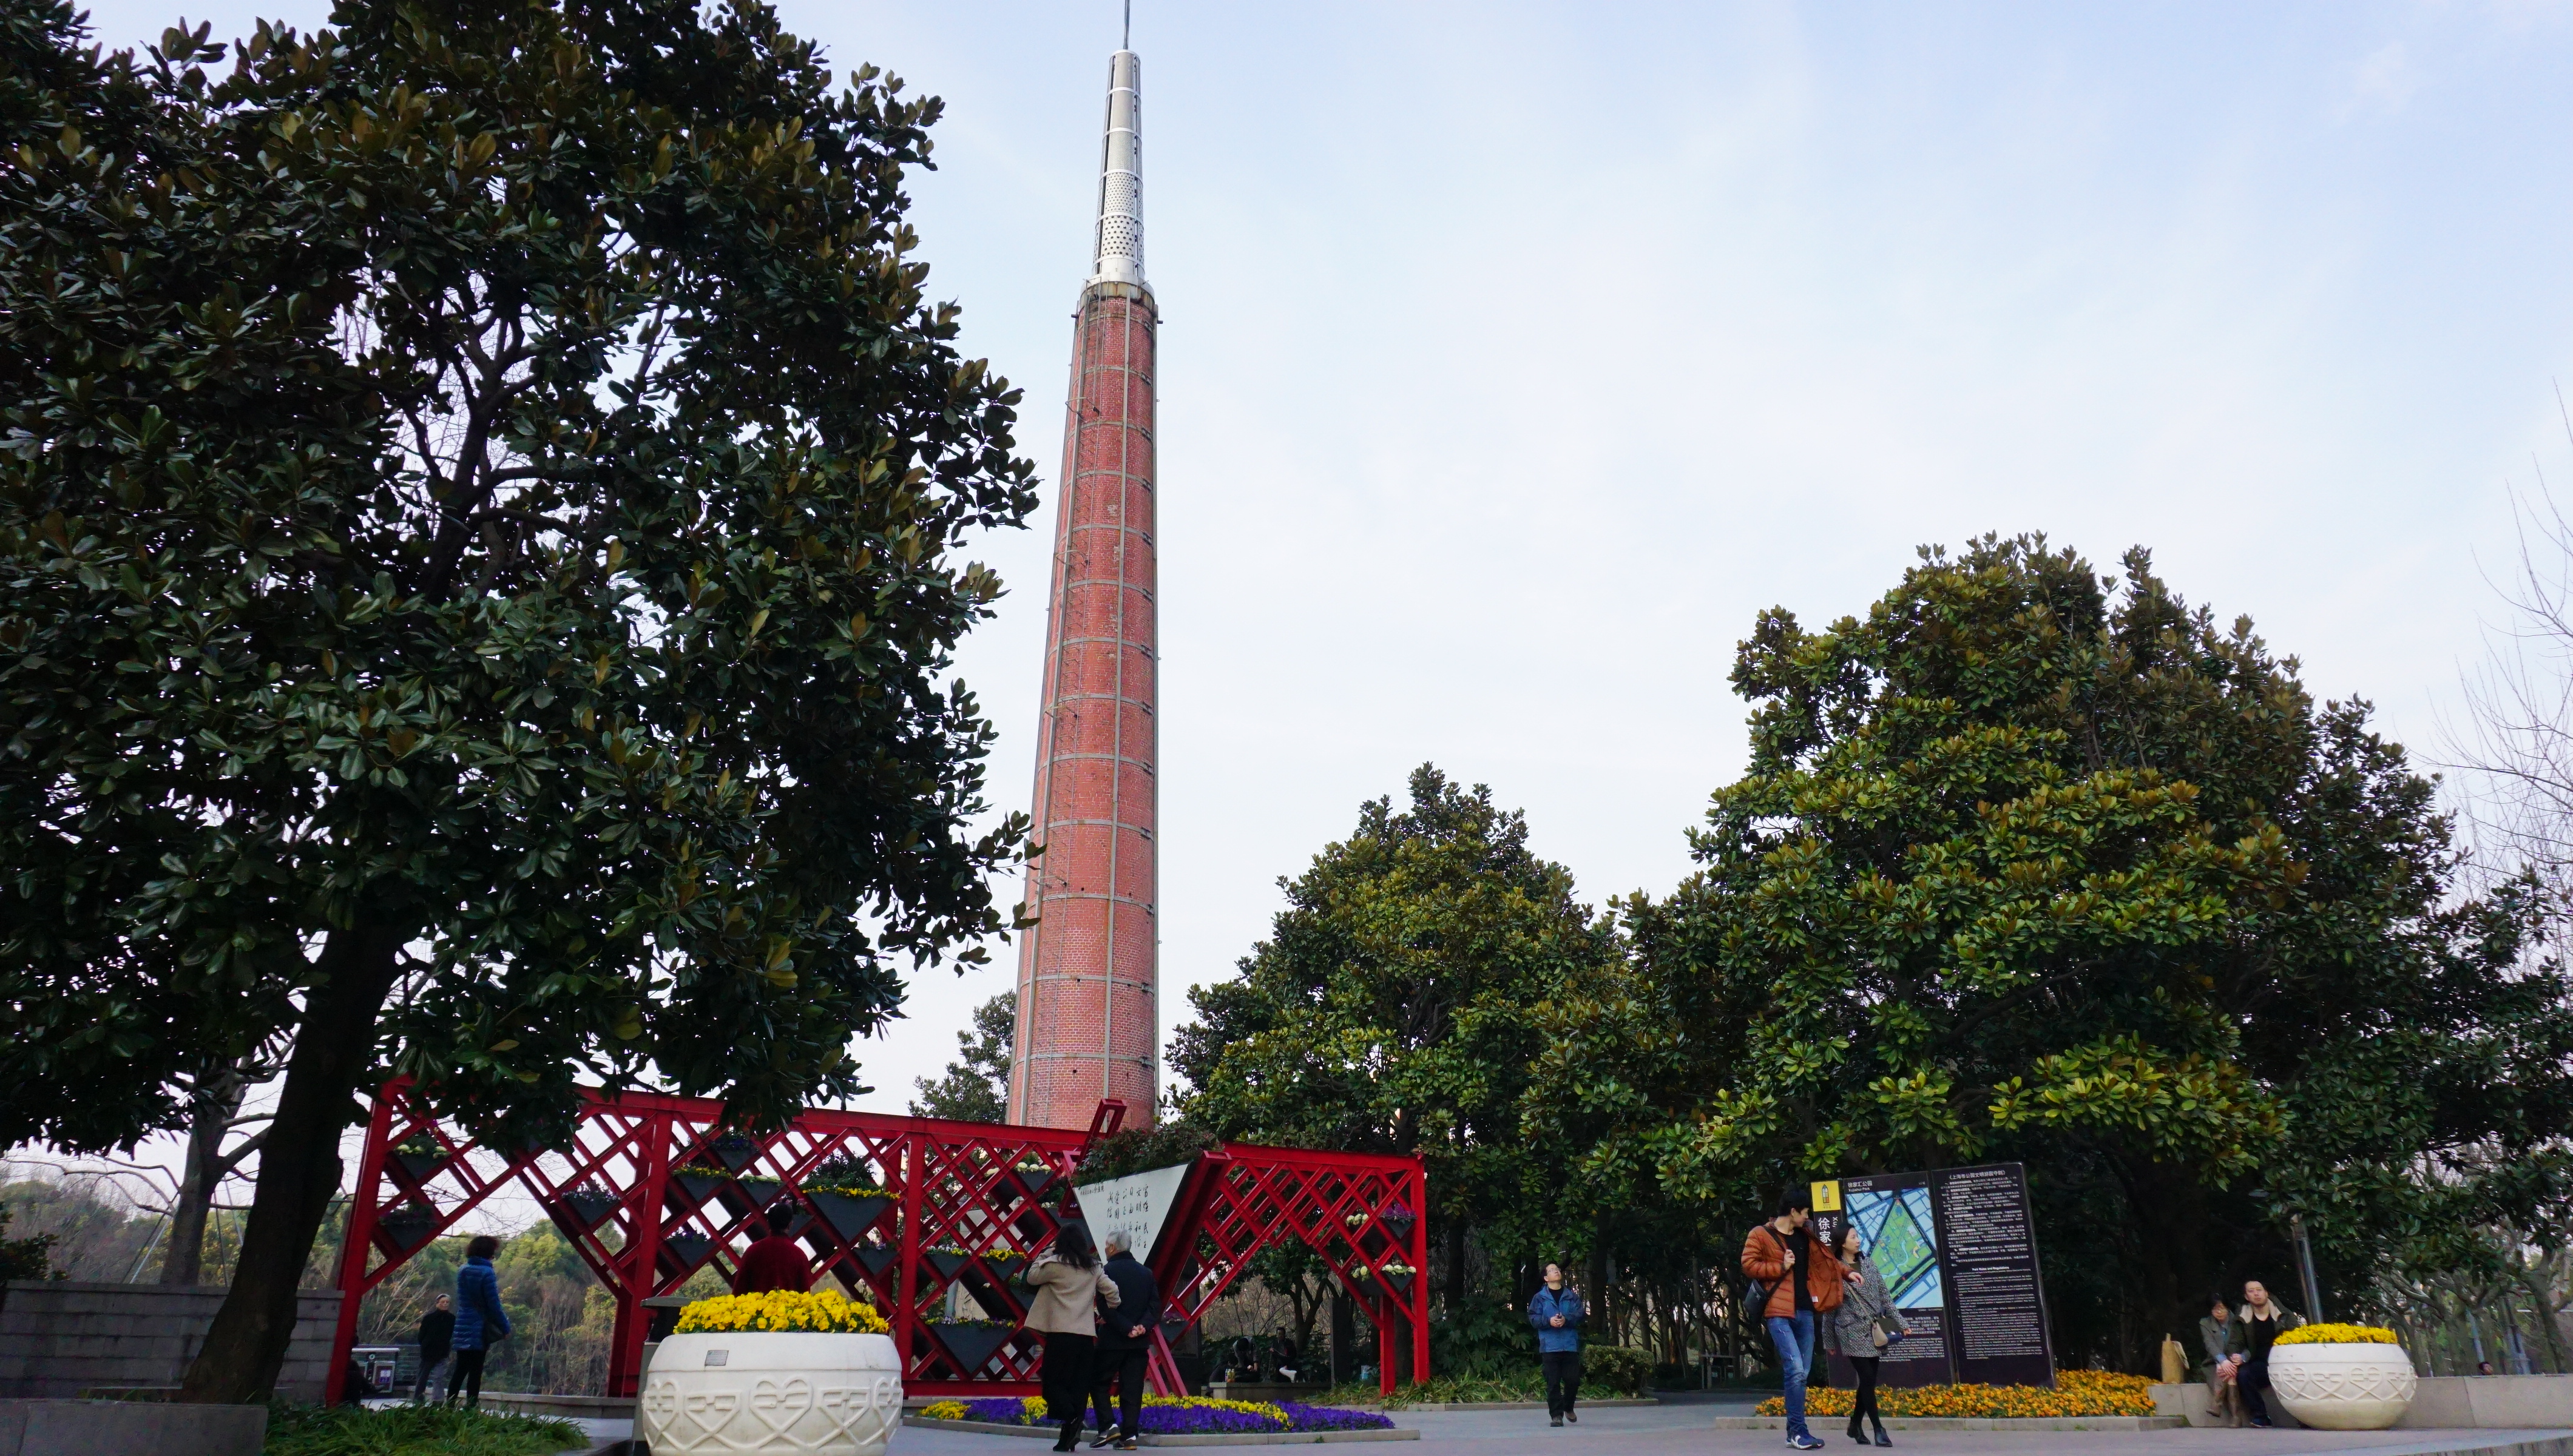
natural, monument, tree, tower, memorial, obelisk, building, pole, national historic landmark, tourism